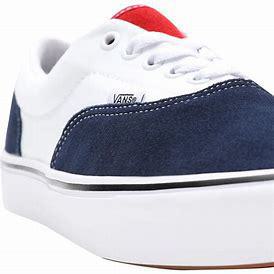
Brand: Vans
Model: Comfycush Era